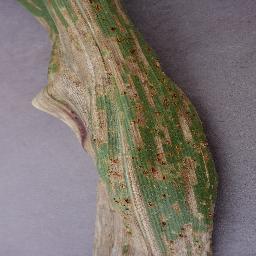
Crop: corn
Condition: (maize)_northern_blight